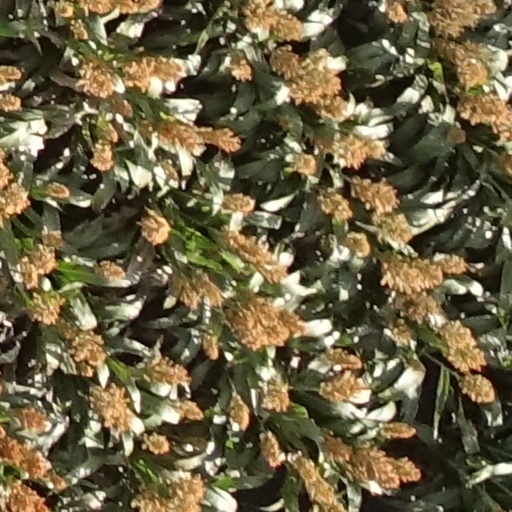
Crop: sorghum